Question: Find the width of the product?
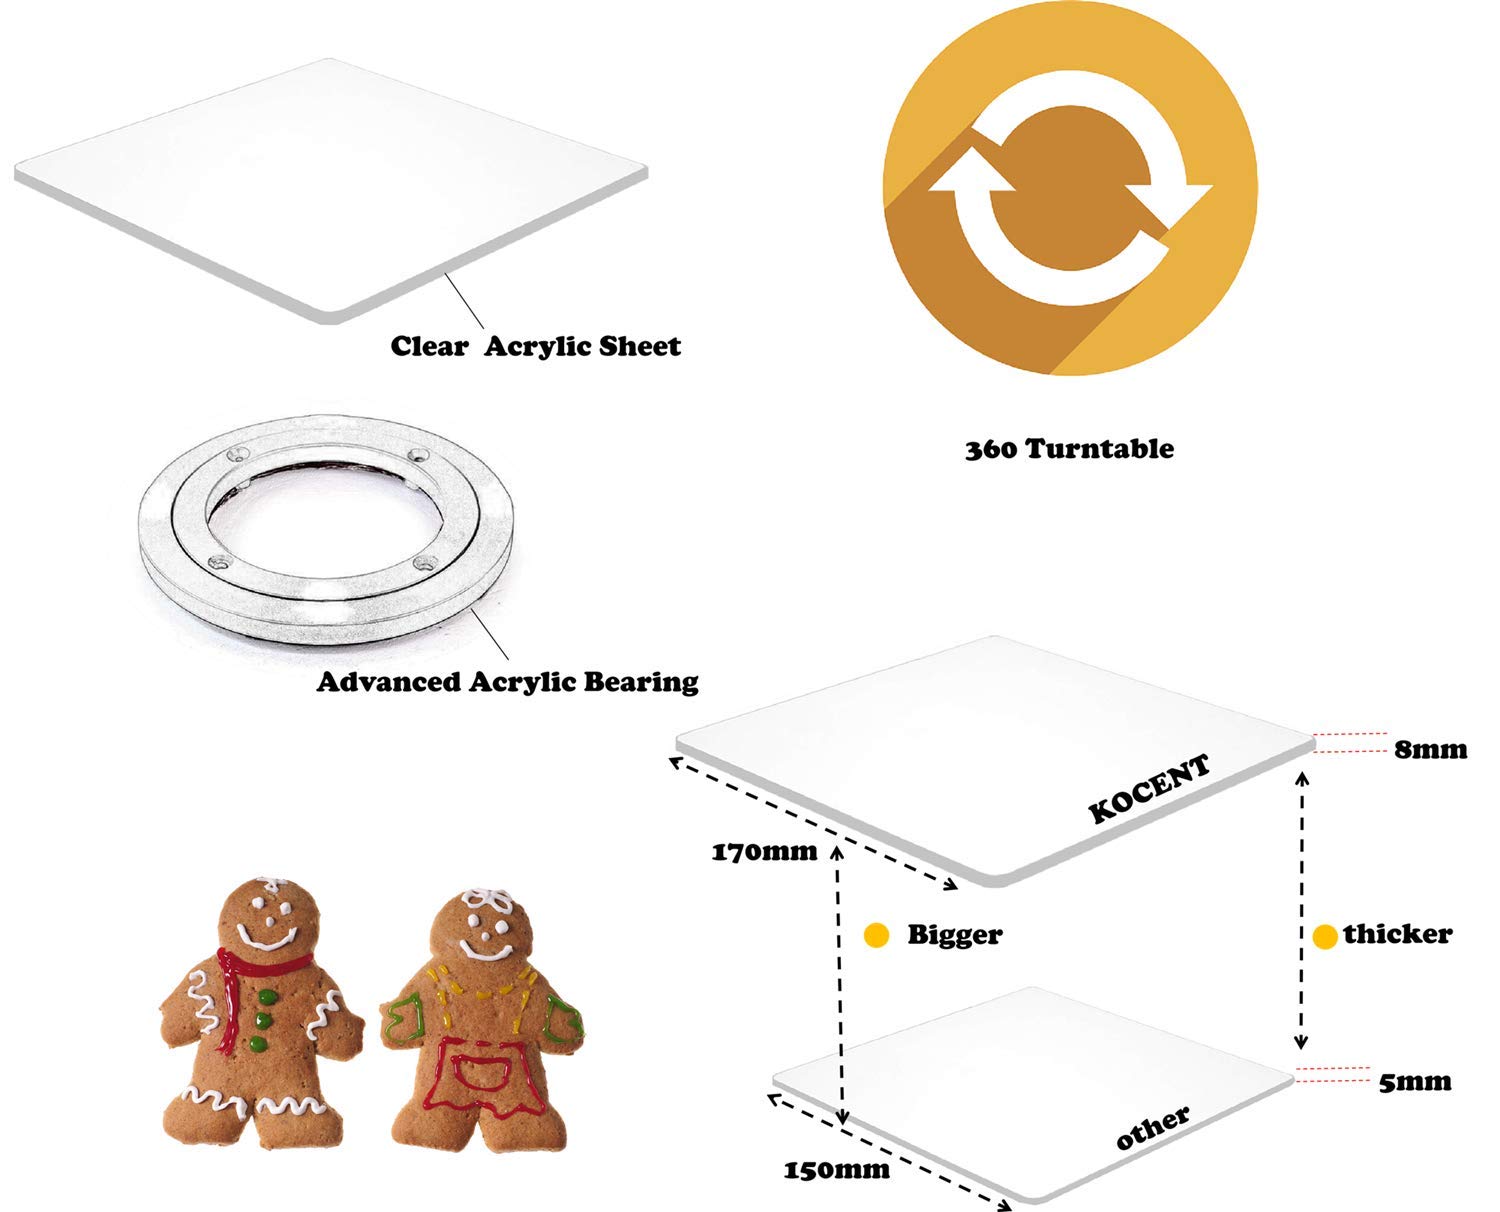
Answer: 170.0 millimetre